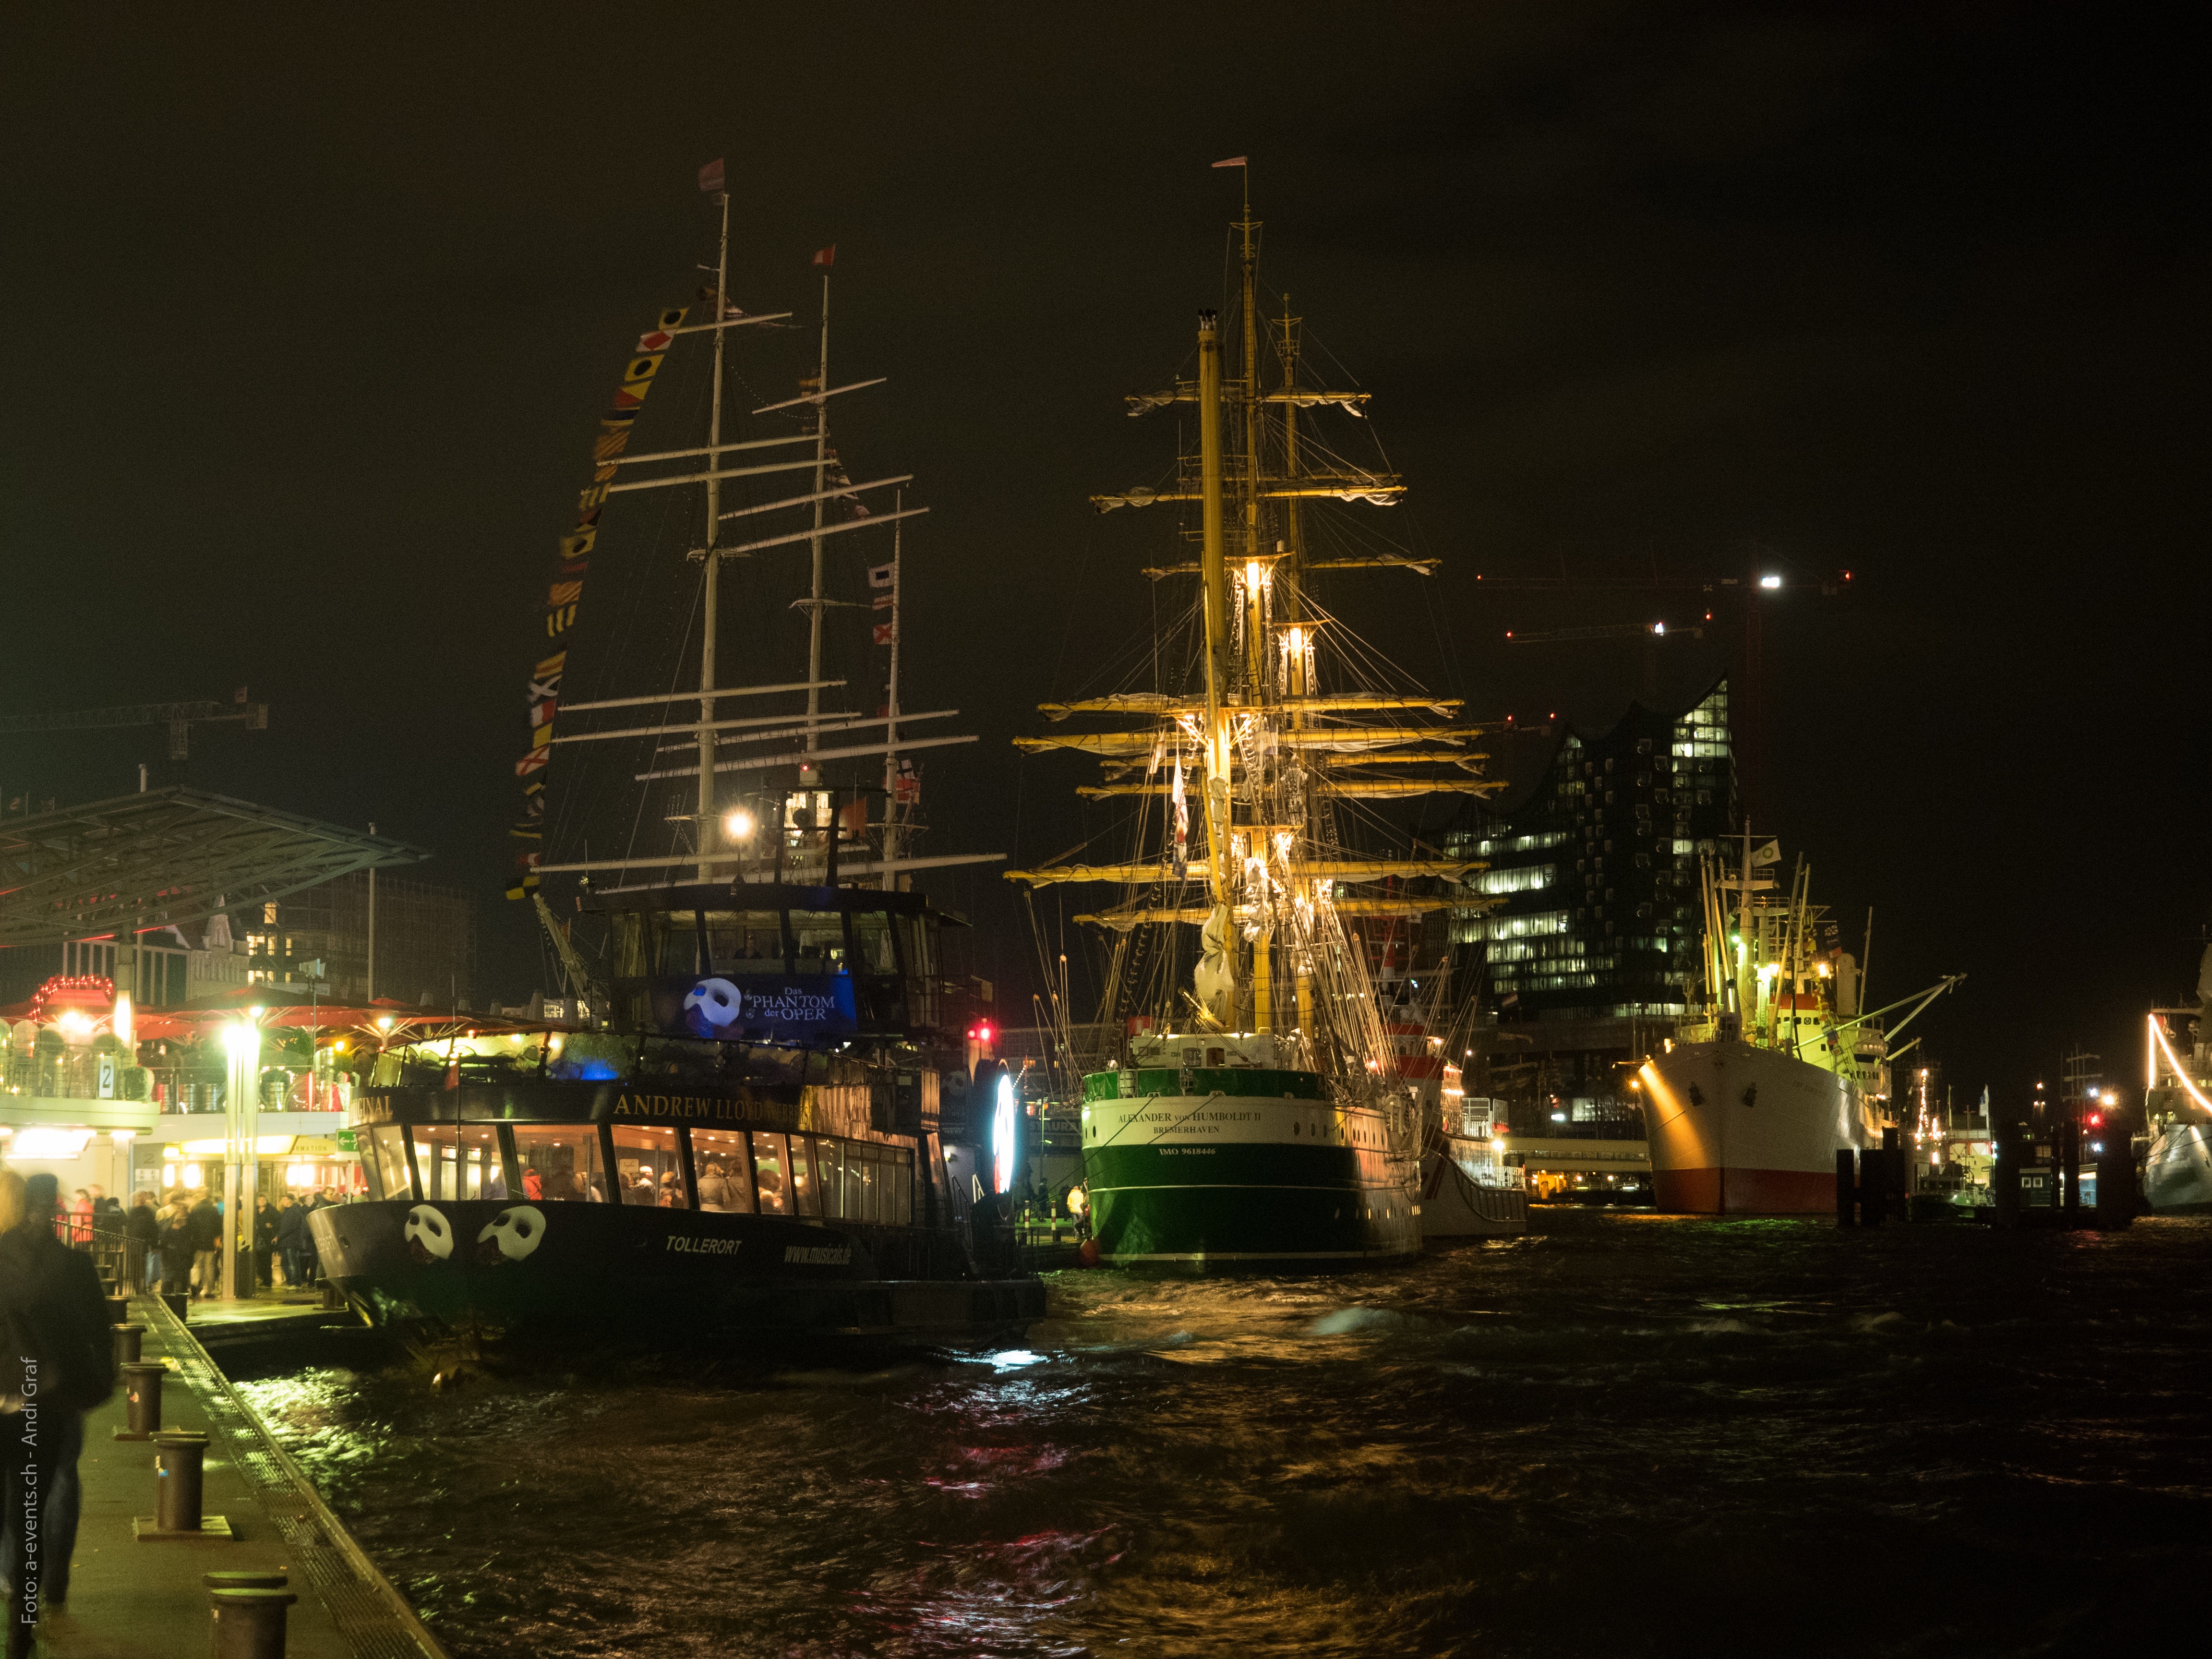
sea, dock, light, boat, night, wind, ship, cityscape, evening, reflection, vehicle, rigging, port, waterway, sail, germany, by, sailing vessel, masts, 2, disco, hamburg, alexander, nightclub, hafengeburtstag, humboldt, elbe philharmonic hall